High Hills of Santee Baptist Church

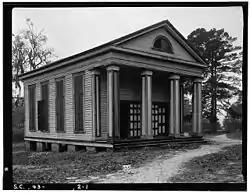
High Hills of Santee Baptist Church in 1934

High Hills of Santee Baptist Church is an historic Southern Baptist church located in the High Hills of Santee in Stateburg, near Dalzell in Sumter County, South Carolina. Its congregation was founded in 1772 and the present church was built in 1848.